Describe the emotion expressed in this image:  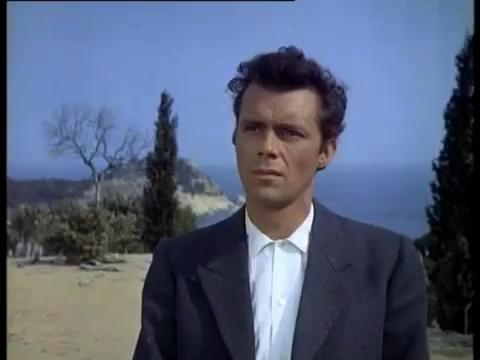
This person displays Suffering, valence and arousal with low intensity.